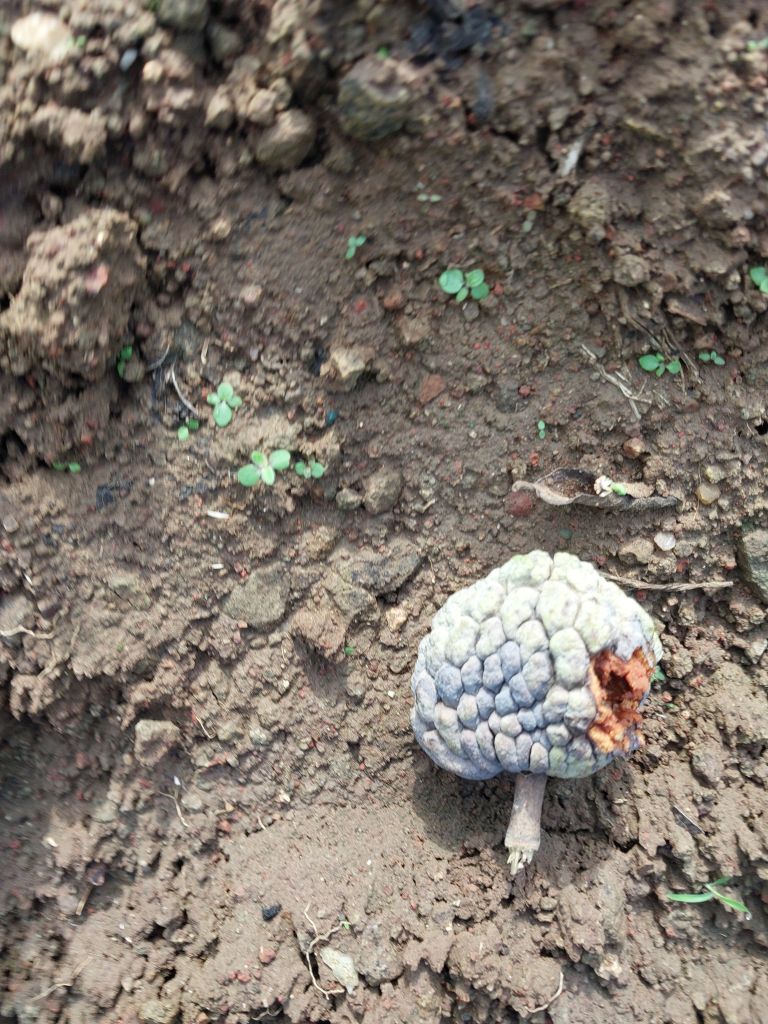
Disease label: Blank Canker